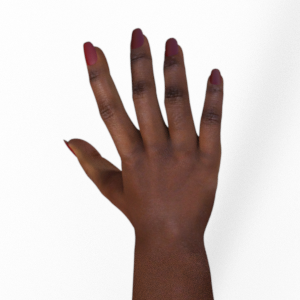
Label: paper